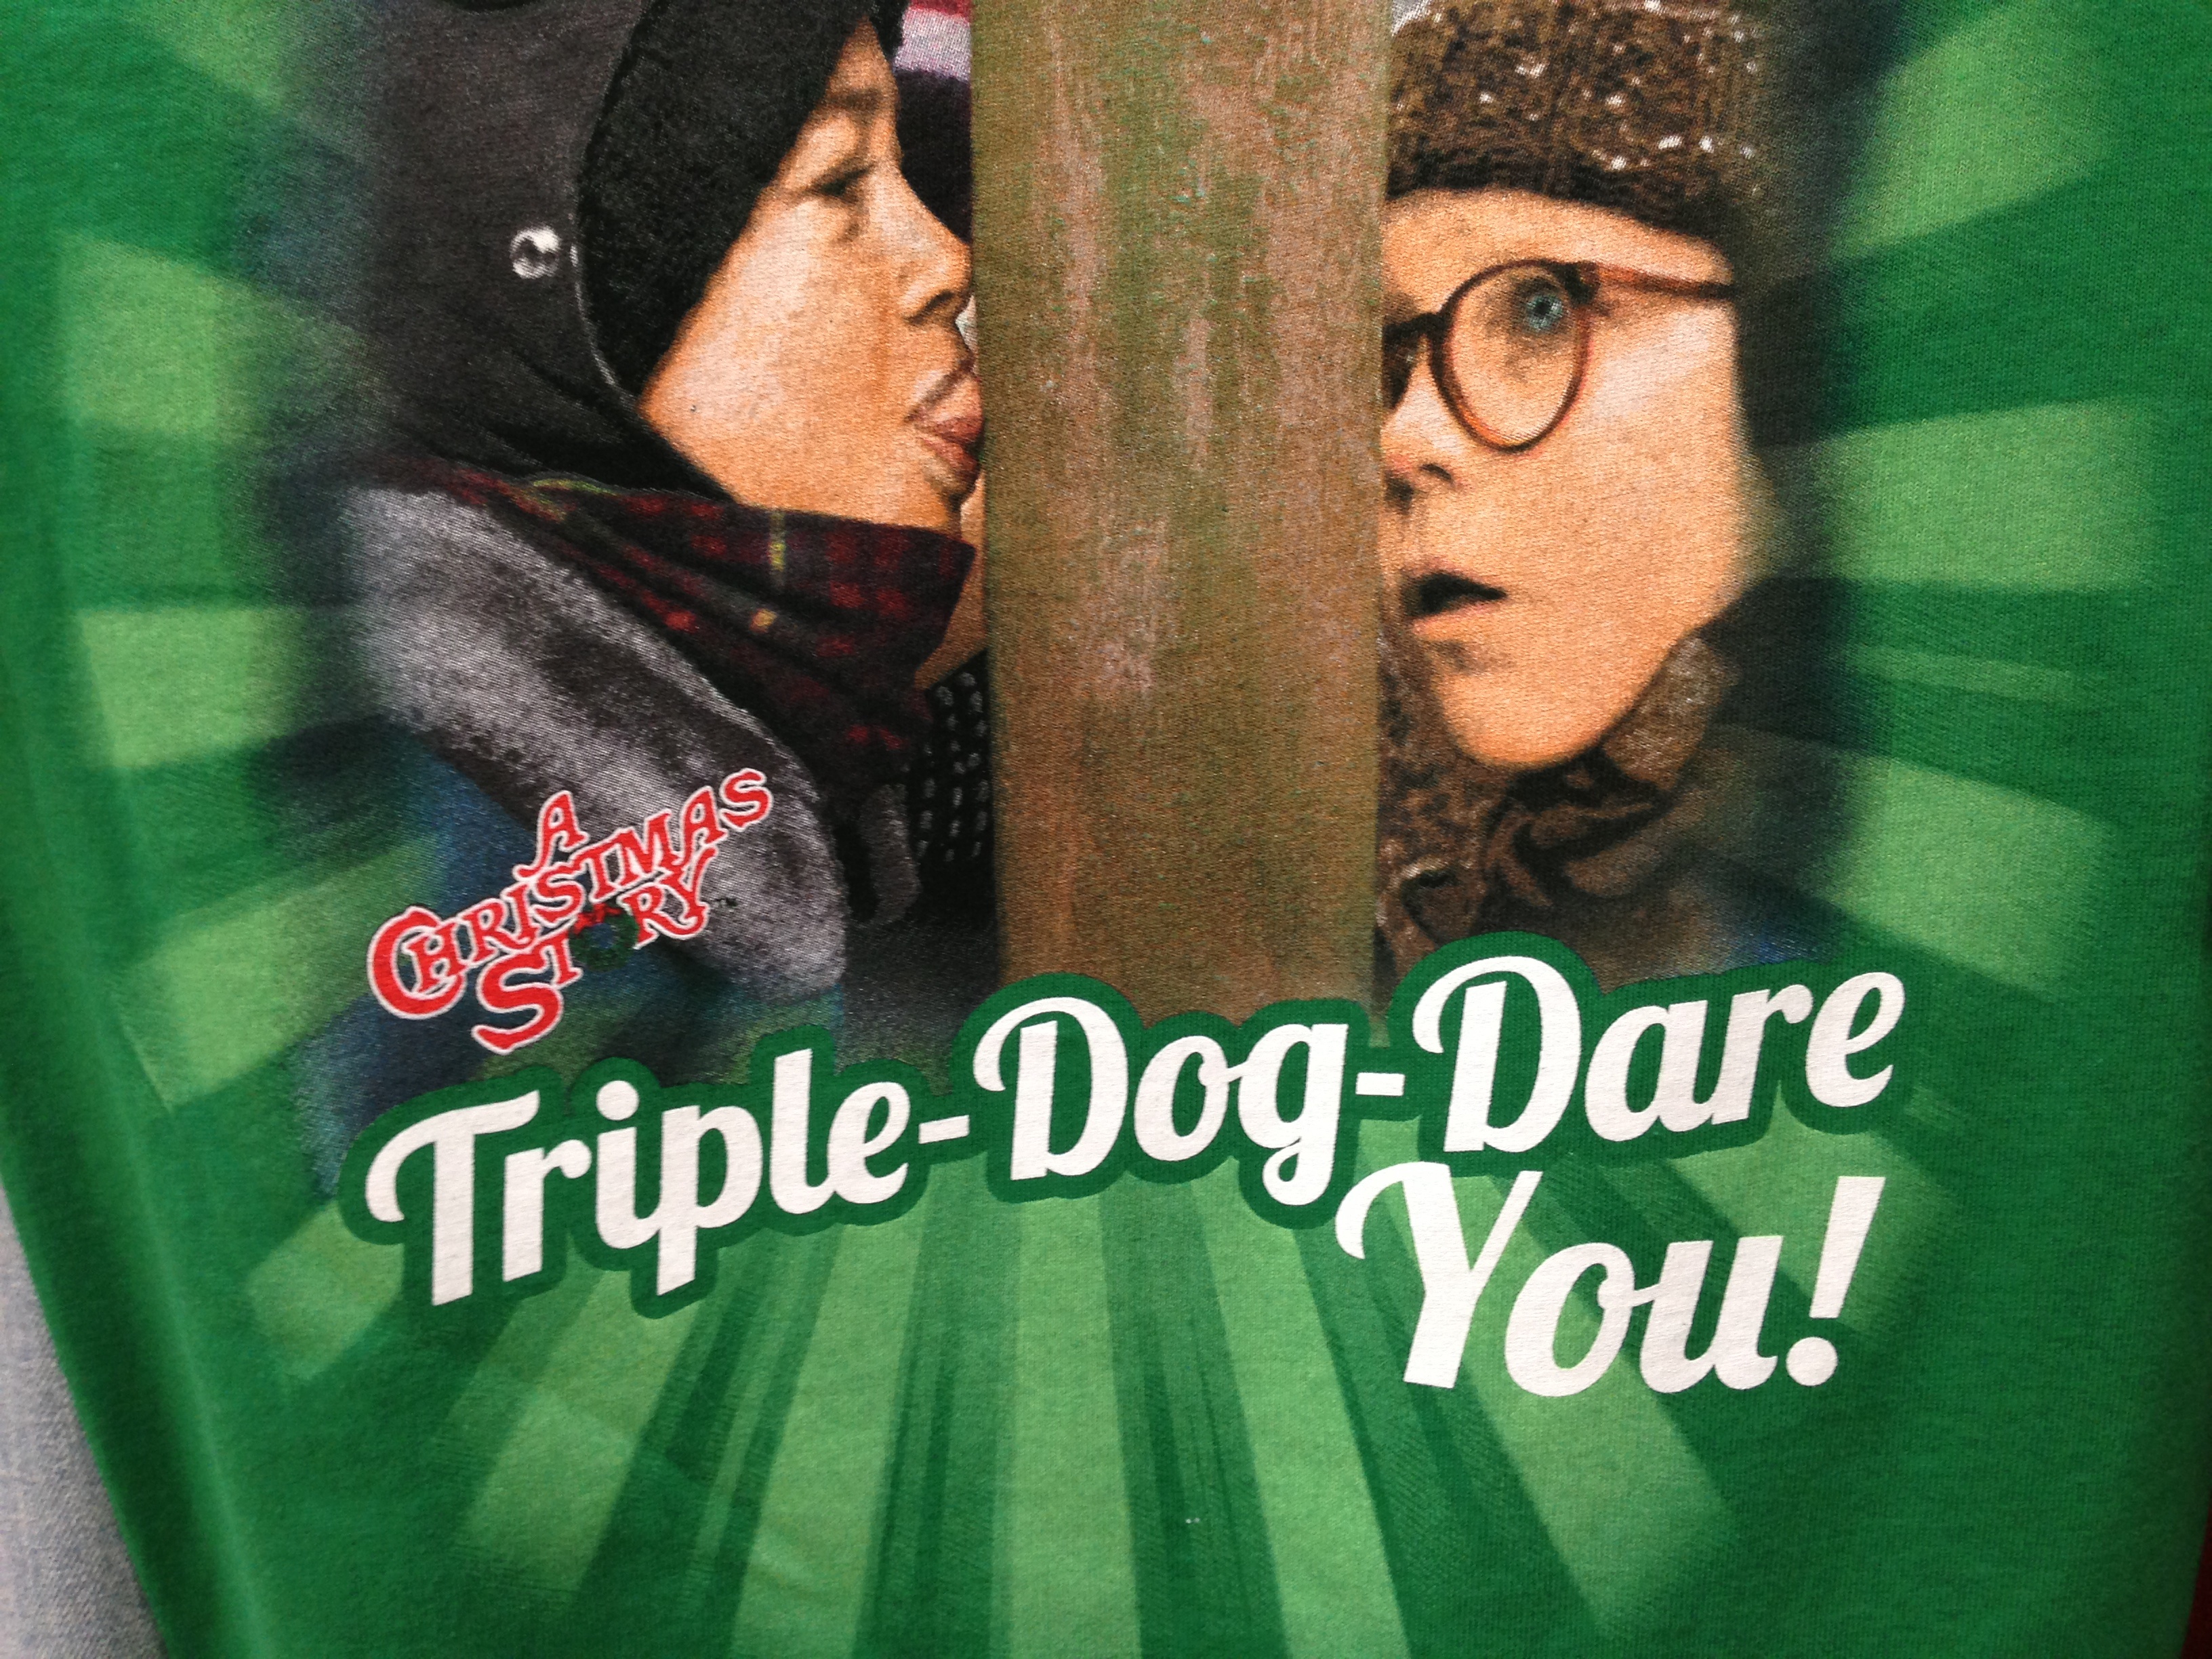
green, poster, album cover